LOC101059915

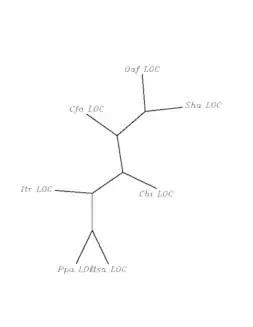
Shows the unrooted branching of select orthologs for LOC10105519.

The most distant ortholog for LOC101059915 is from the species "Sarcrophilus harrisii" which is commonly known as the Tasmanian Devil dating from more than 159.0 million years ago.